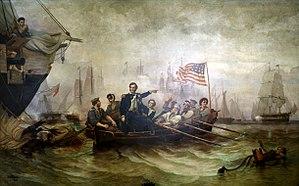
William Henry Powell était un peintre américain. Il réalisa des portraits et des scènes historiques comme son fameux Discovery of the Mississippi, commandé en 1847 et achevé en 1855, exposé au Capitole à Washington, représentant la découverte du Mississippi par Hernando de Soto le 8 mai 1541.
L'histoire militaire des États-Unis s'étend sur une période de moins de deux siècles et demi. Au cours de cette période, les États-Unis sont partis d'une alliance de treize colonies britanniques sans armée professionnelle pour devenir l'une des trois superpuissances de la fin du XXᵉ siècle et du début du XXIᵉ siècle.
La guerre anglo-américaine de 1812 a opposé les États-Unis à l'Empire britannique, entre juin 1812 et février 1815. Cette guerre est aussi connue sous les noms de guerre de 1812, de seconde guerre d’indépendance, voire plus rarement de guerre américano-britannique ou encore de guerre canado-américaine car il s'agit d'une invasion du Dominion du Canada par les États-Unis. L’appellation de « guerre de 1812 » peut parfois conduire à une confusion dans la mesure où la guerre d’invasion de la Russie par Napoléon Iᵉʳ, la campagne de Russie, a eu lieu la même année.